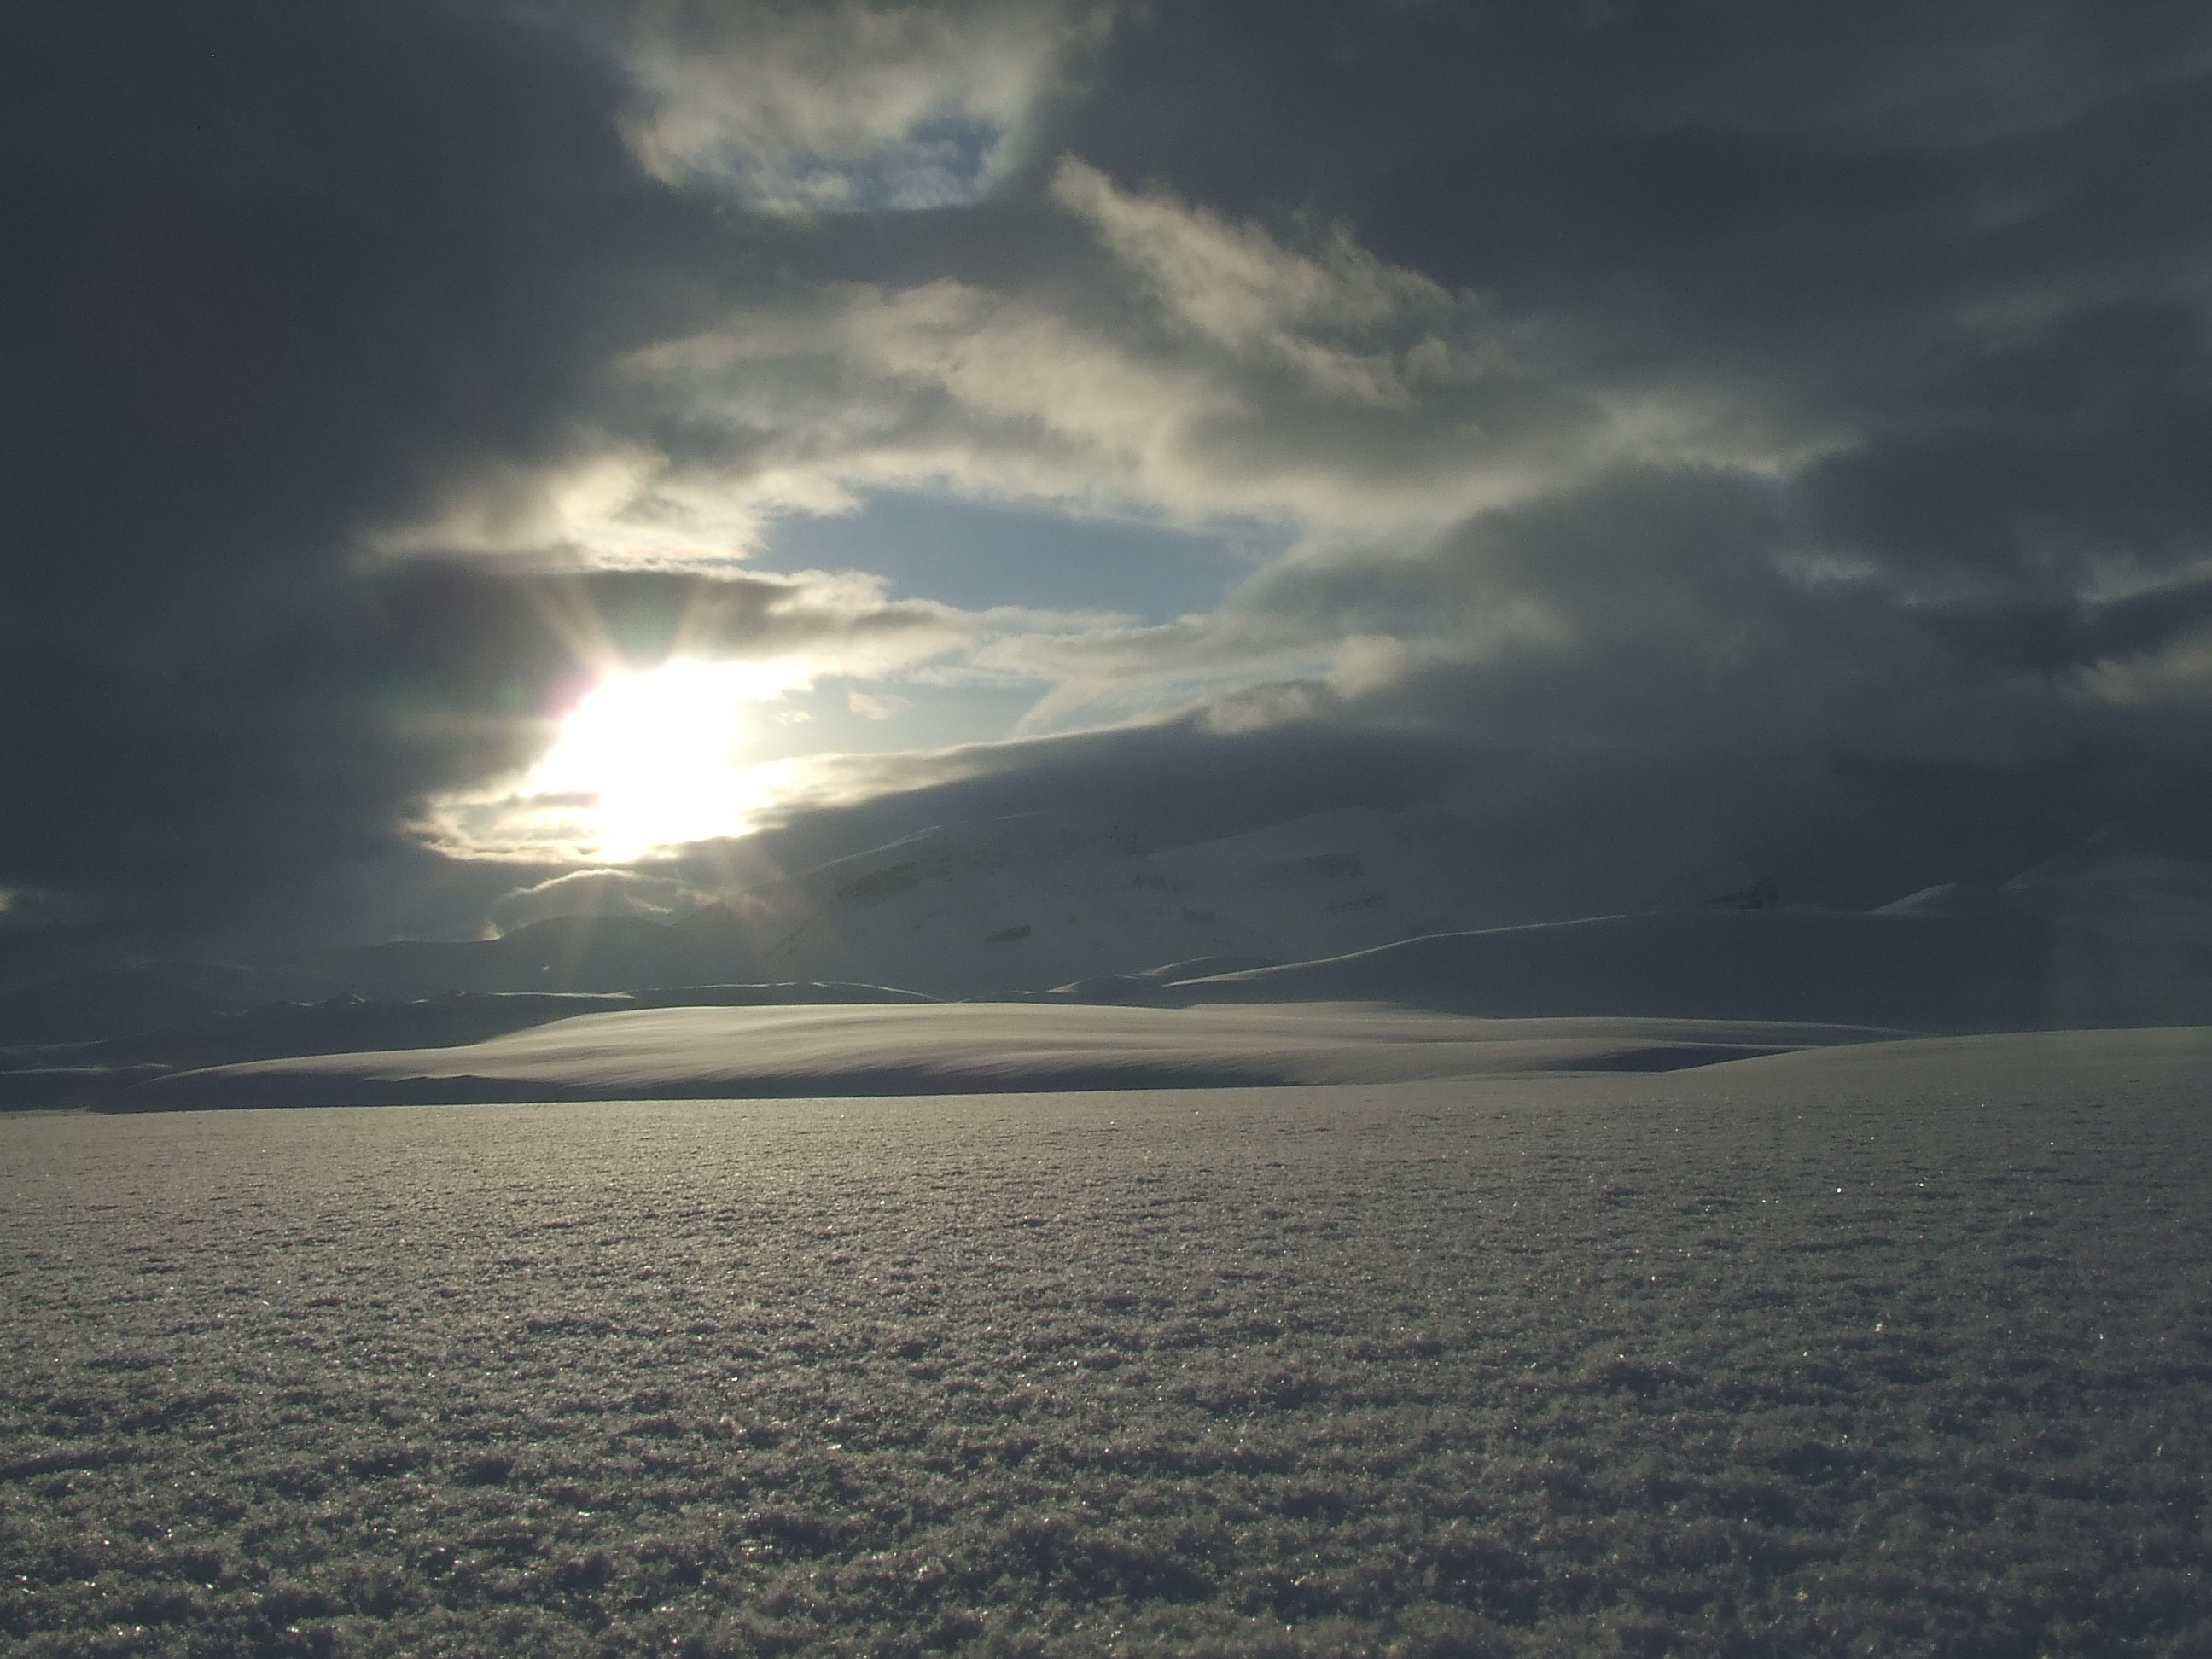
beach, sea, coast, ocean, horizon, snow, cloud, sky, sun, sunrise, sunset, sunlight, morning, wave, lake, dawn, dusk, evening, reflection, vehicle, bay, body of water, loch, norway, traces, meteorological phenomenon, atmospheric phenomenon